GodFinger

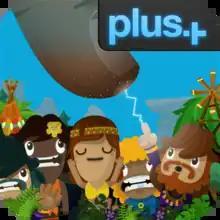
GodFinger Appstore Icon

GodFinger was a god game developed by Wonderland Software and published by ngmoco for iOS. It is no longer available for download on the iPhone, iPod Touch and the iPad on the App Store or iTunes. Although a free app, customers are able to buy in-app purchases.